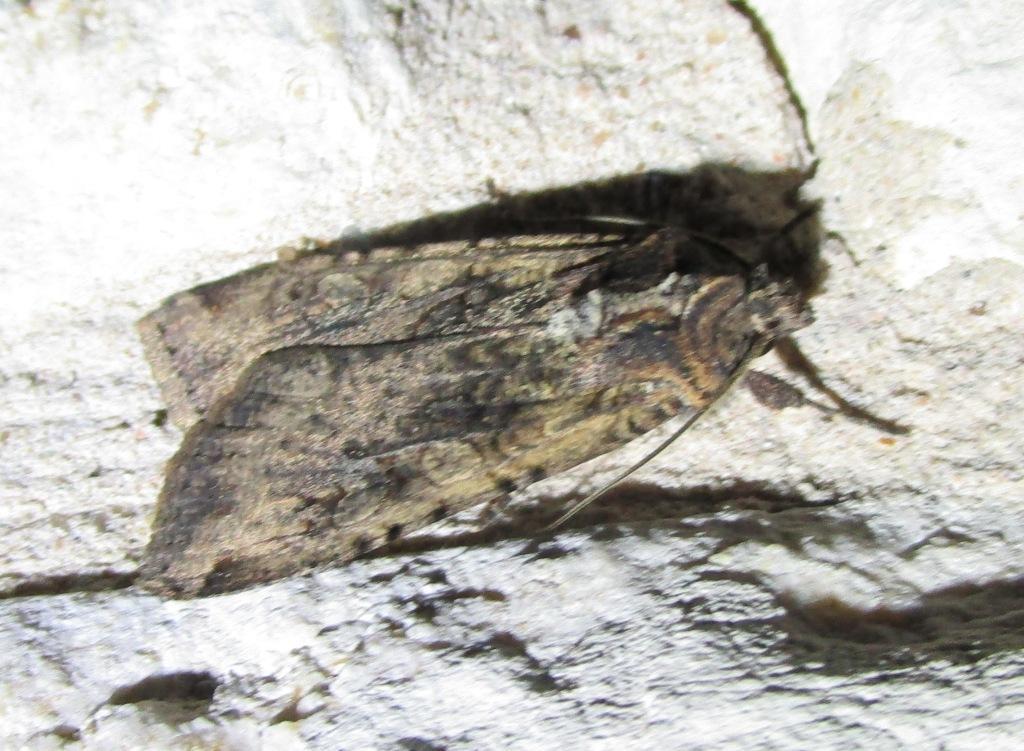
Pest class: cutworms